Jenn Champion

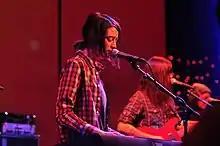
Champion performing as "S" at the EMP Pop Conference, 2015

Champion has recorded four solo albums under the name S. Her songs are usually recorded in her bedroom and feature only vocals and guitar. 2010's "I'm Not As Good at It As You" featured eleven songs recorded on an 8 track machine between 2006 and 2008, along with "Wait", the album's opening track, which features her former Carissa's Wierd bandmates Mat Brooke (ukulele & banjo) and Sarah Standard (violin). Champion's most recent album, "Cool Choices", was produced by former Death Cab For Cutie guitarist Chris Walla and was released on Hardly Art Records in September 2014.